Tiffany glass

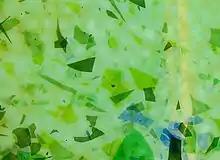
Fracture glass

The term "opalescent glass" is commonly used to describe glass where more than one color is present, being fused during the manufacture, as against "flashed" glass in which two colors may be laminated, or silver stained glass where a solution of silver nitrate is superficially applied, turning red glass to orange and blue glass to green. Some opalescent glass was used by several stained glass studios in England from the 1860s and 1870s onwards, notably Heaton, Butler and Bayne. Its use became increasingly common. Opalescent glass is the basis for the range of glasses created by Tiffany.